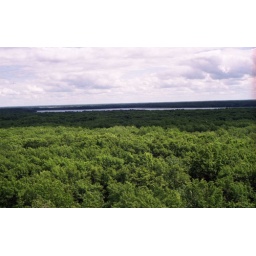
View from fire tower Mille Lacs lake off in the distance. Mille Lacs Kathio State Park, Mille Lacs County, MN. September 2000.